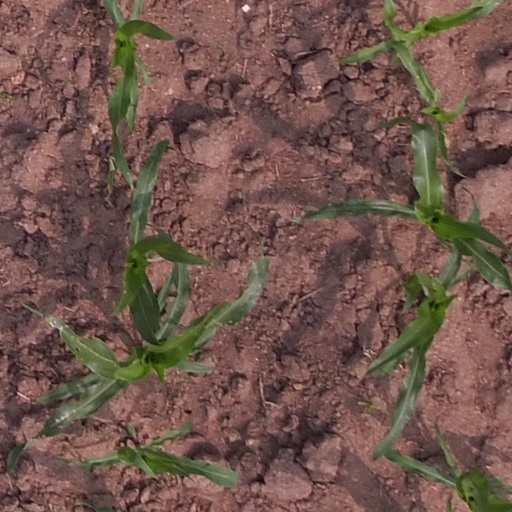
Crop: maize; corn